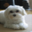
Label: dog